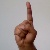
The image shows a hand gesture representing the letter 'D' in Indian Sign Language.